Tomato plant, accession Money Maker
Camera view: tilt-top (135 deg); turntable rotation: 30 degrees
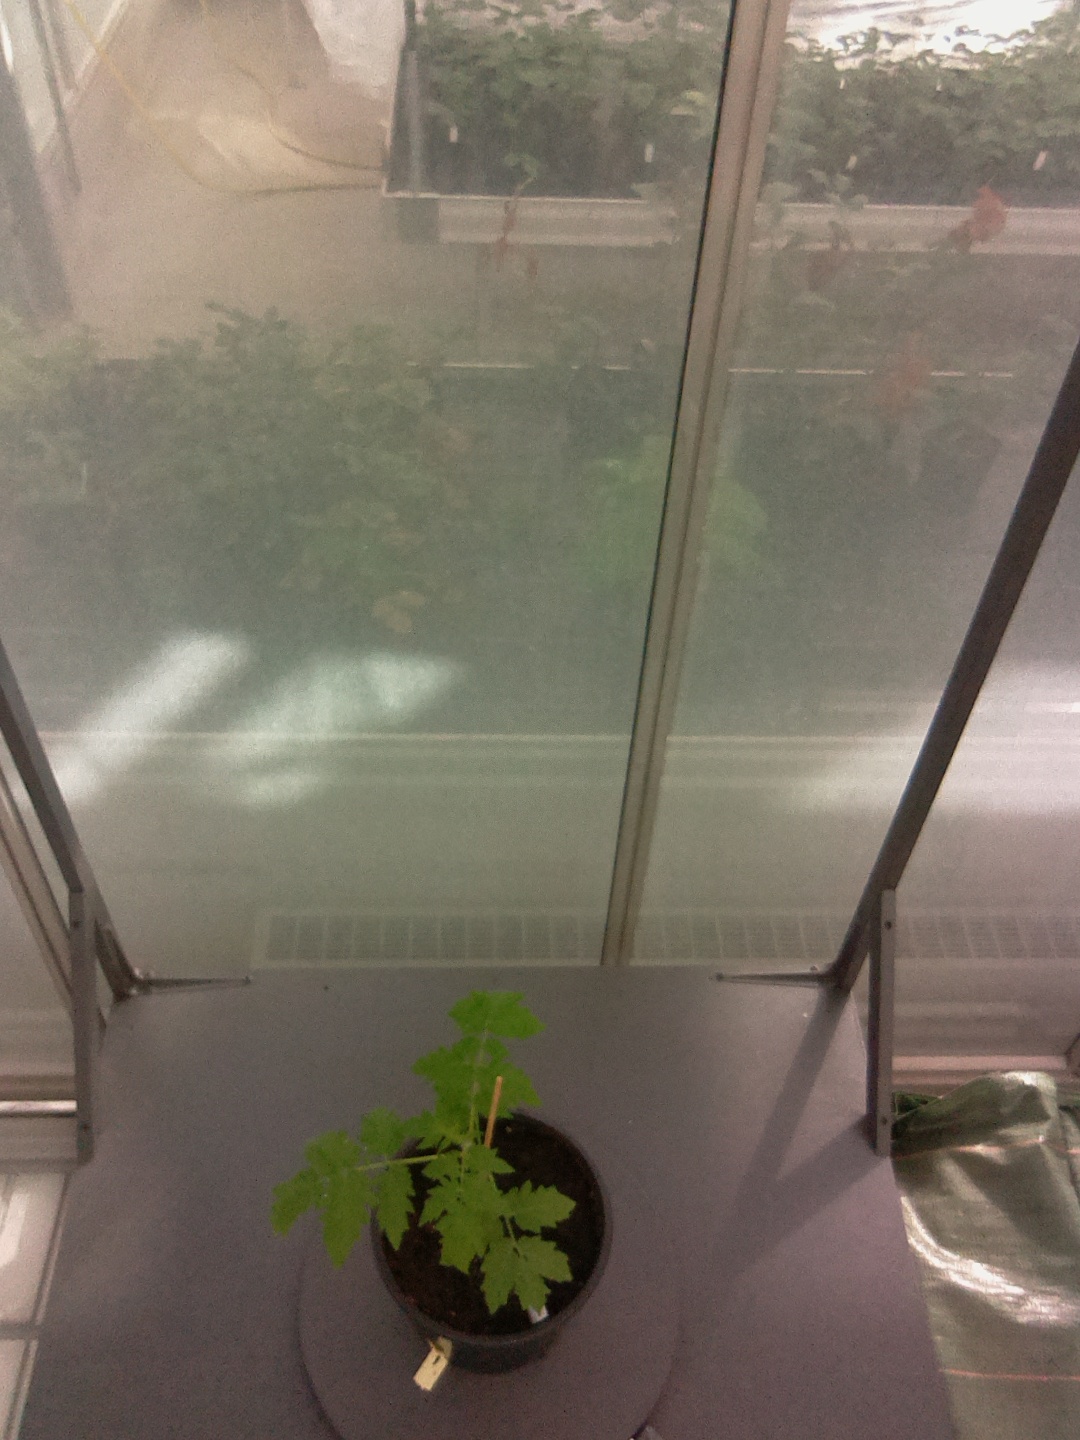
BBCH growth stage 13: 6 of true leaves visible